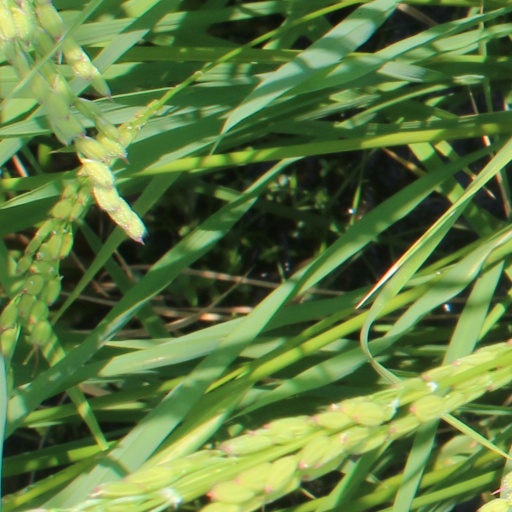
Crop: rice